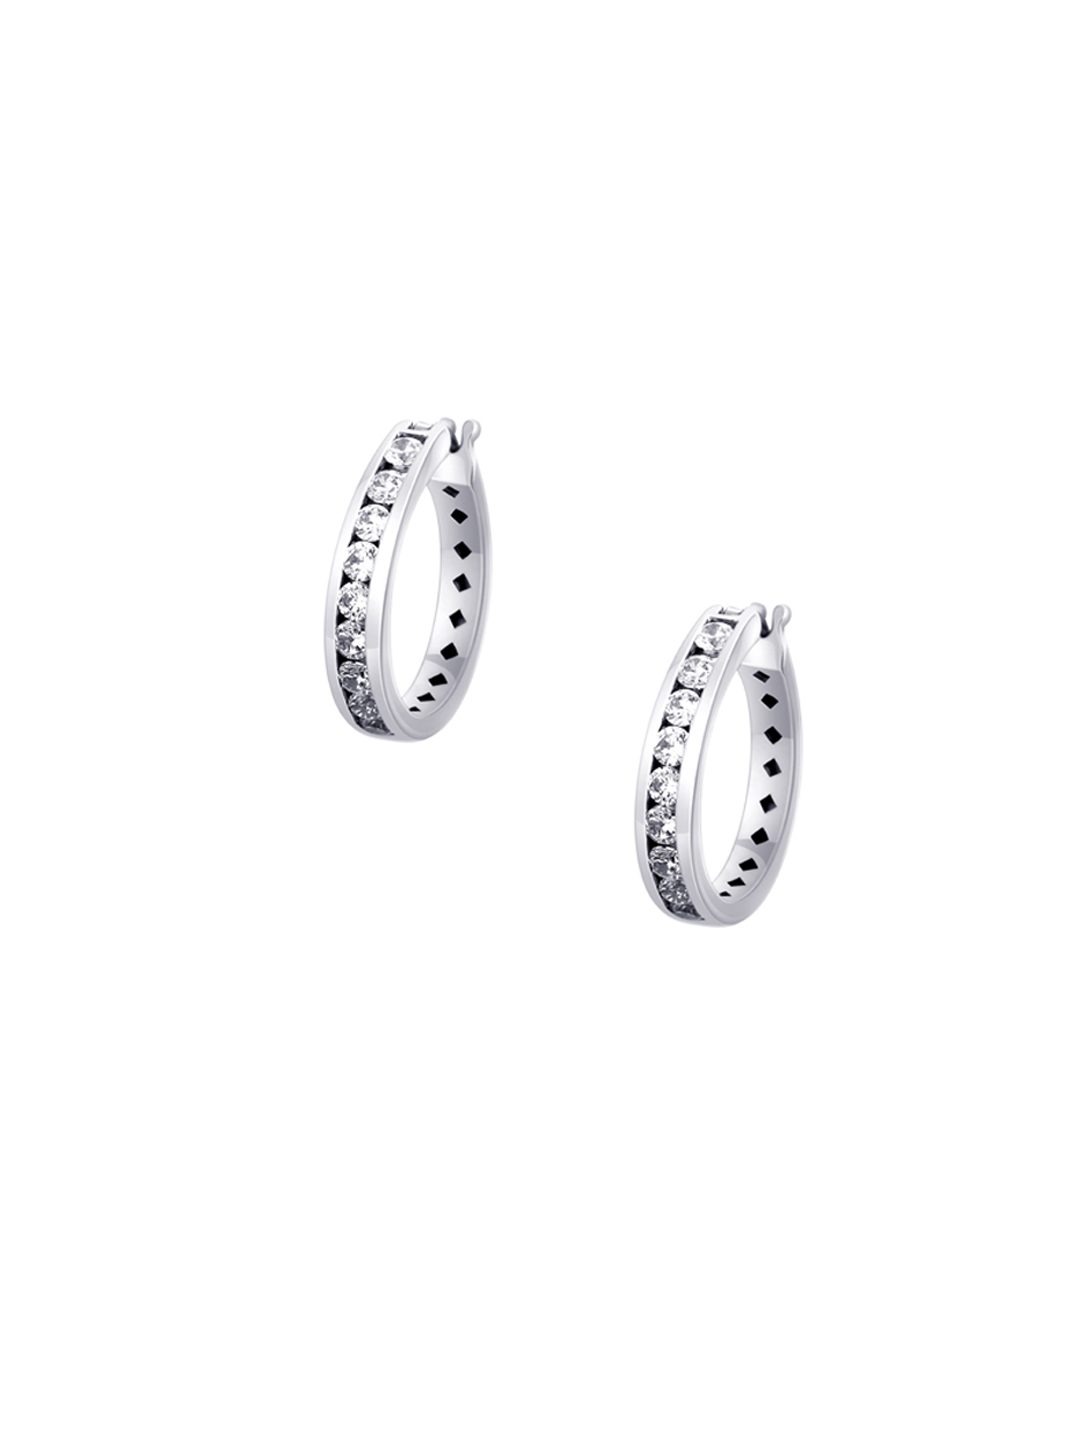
Lucera Women Silver Earrings
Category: Accessories / Jewellery / Earrings
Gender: Women
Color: Silver
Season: Summer 2013
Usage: Casual